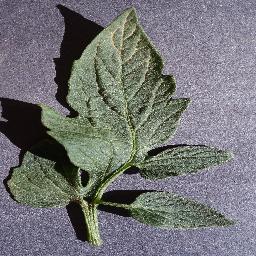
Label: Tomato___healthy